Bridgeport, Connecticut, Centennial half dollar

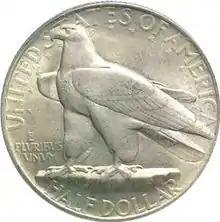
Kreis's eagle for the Connecticut Tercentenary half dollar

A bill for a Bridgeport Centennial half dollar was introduced into the United States Senate by Augustine Lonergan of Connecticut on March 10, 1936. The other Connecticut senator, Francis T. Maloney, had been asked three or four weeks previously to introduce the bill, but Senator Maloney had chosen not to do so because of the many commemorative coin bills already before the Senate. The Bridgeport bill was referred to the Committee on Banking and Currency, and was one of several commemorative coin bills to be considered on March 11, 1936, by a subcommittee led by Colorado's Alva B. Adams.